Championship Hockey

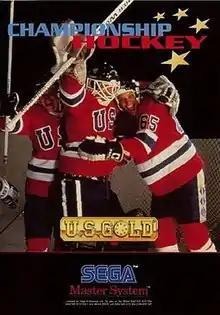

Championship Hockey is a 1995 ice hockey video game that was released exclusively for the European Master System and Game Gear.